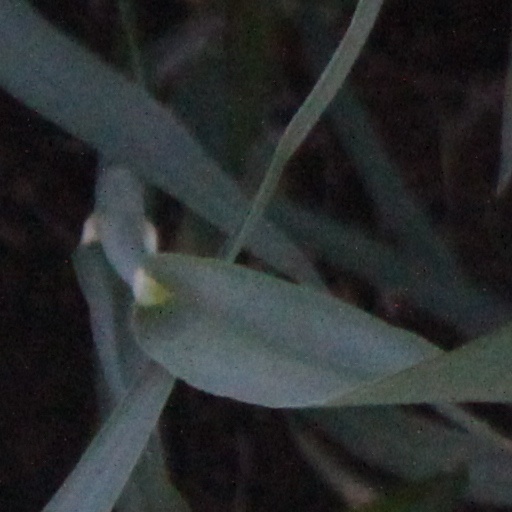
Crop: wheat